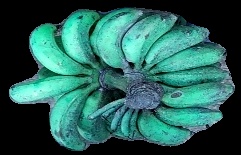
Variety: rasbale
Grade: grade3